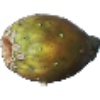
Label: cactus_fruit